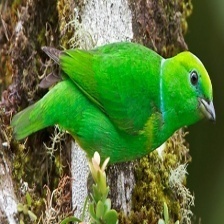
Species: GOLDEN CHLOROPHONIA
Scientific name: CHLOROPHONIA CALLOPHRYS